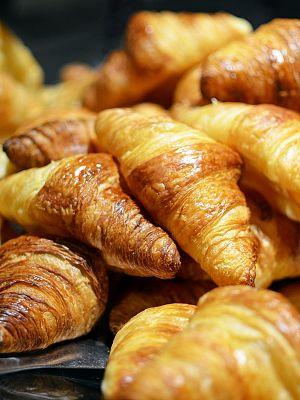
Viennoiserie typiquement française